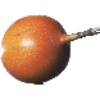
Label: granadilla